COVID-19 pandemic in India

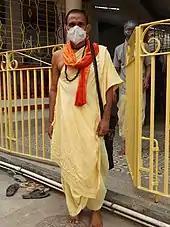
A priest during Durga Puja in Kolkata, October 2020

International support has been provided to India since the beginning of the pandemic in 2020. In late April 2021, international relief being transported to India increased. European countries such as France, Ireland, Belgium, Romania, Luxembourg, Portugal and Sweden sent pandemic related aid such as oxygen concentrators, ventilators and medicines. France and Germany also sent oxygen plants; Germany also sent 12 army paramedics to operate the plants. Oxygen related equipment was shipped from Bahrain, Thailand, Singapore, Saudi Arabia and the United Kingdom. Russia, United States of America and UNICEF sent various relief material including oxygen producing units. In April 2021 Taiwan sent 150 oxygen machines to India. The oxygen machines had been purchased by the Taiwanese government and modified for India's electrical voltage. Other countries to have provided support include Bhutan, Bangladesh, Kuwait, Kenya, Turkiye, Switzerland, Poland, Netherlands and Israel. On 5 May 2021, Indian External Affairs Minister said that "What you describe as aid, we call friendship" in response to foreign support during the pandemic. On 16 April, China sent 650,000 testing kits to India, but their use was discontinued in view of a very low accuracy.